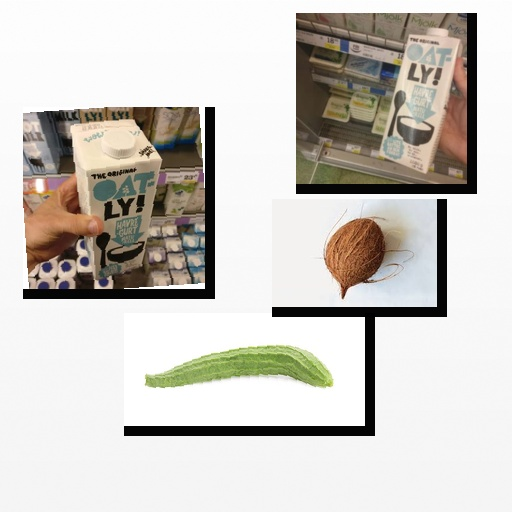
Food items: ridge_gourd, coconut, oat_yogurt, oatghurt